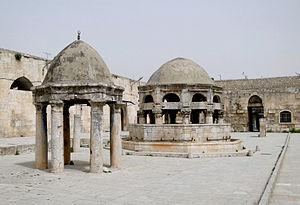
Grande mosquée de Ma'arrat al-Numan, Syrie